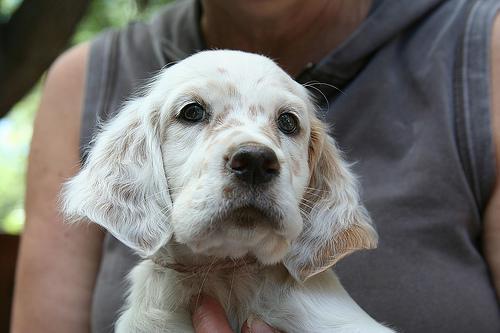
English_setter